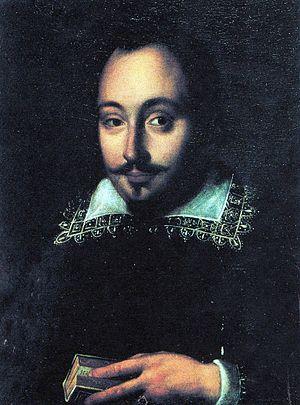
Federico Cesi, duc d'Acquasparta et prince de Sant’Angelo et San Polo, est un scientifique et un naturaliste italien du début du XVIIᵉ siècle, fondateur de l'Académie des Lyncéens.